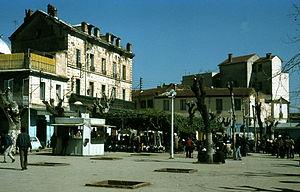
Médéa est une commune algérienne, chef-lieu de la wilaya de Médéa.